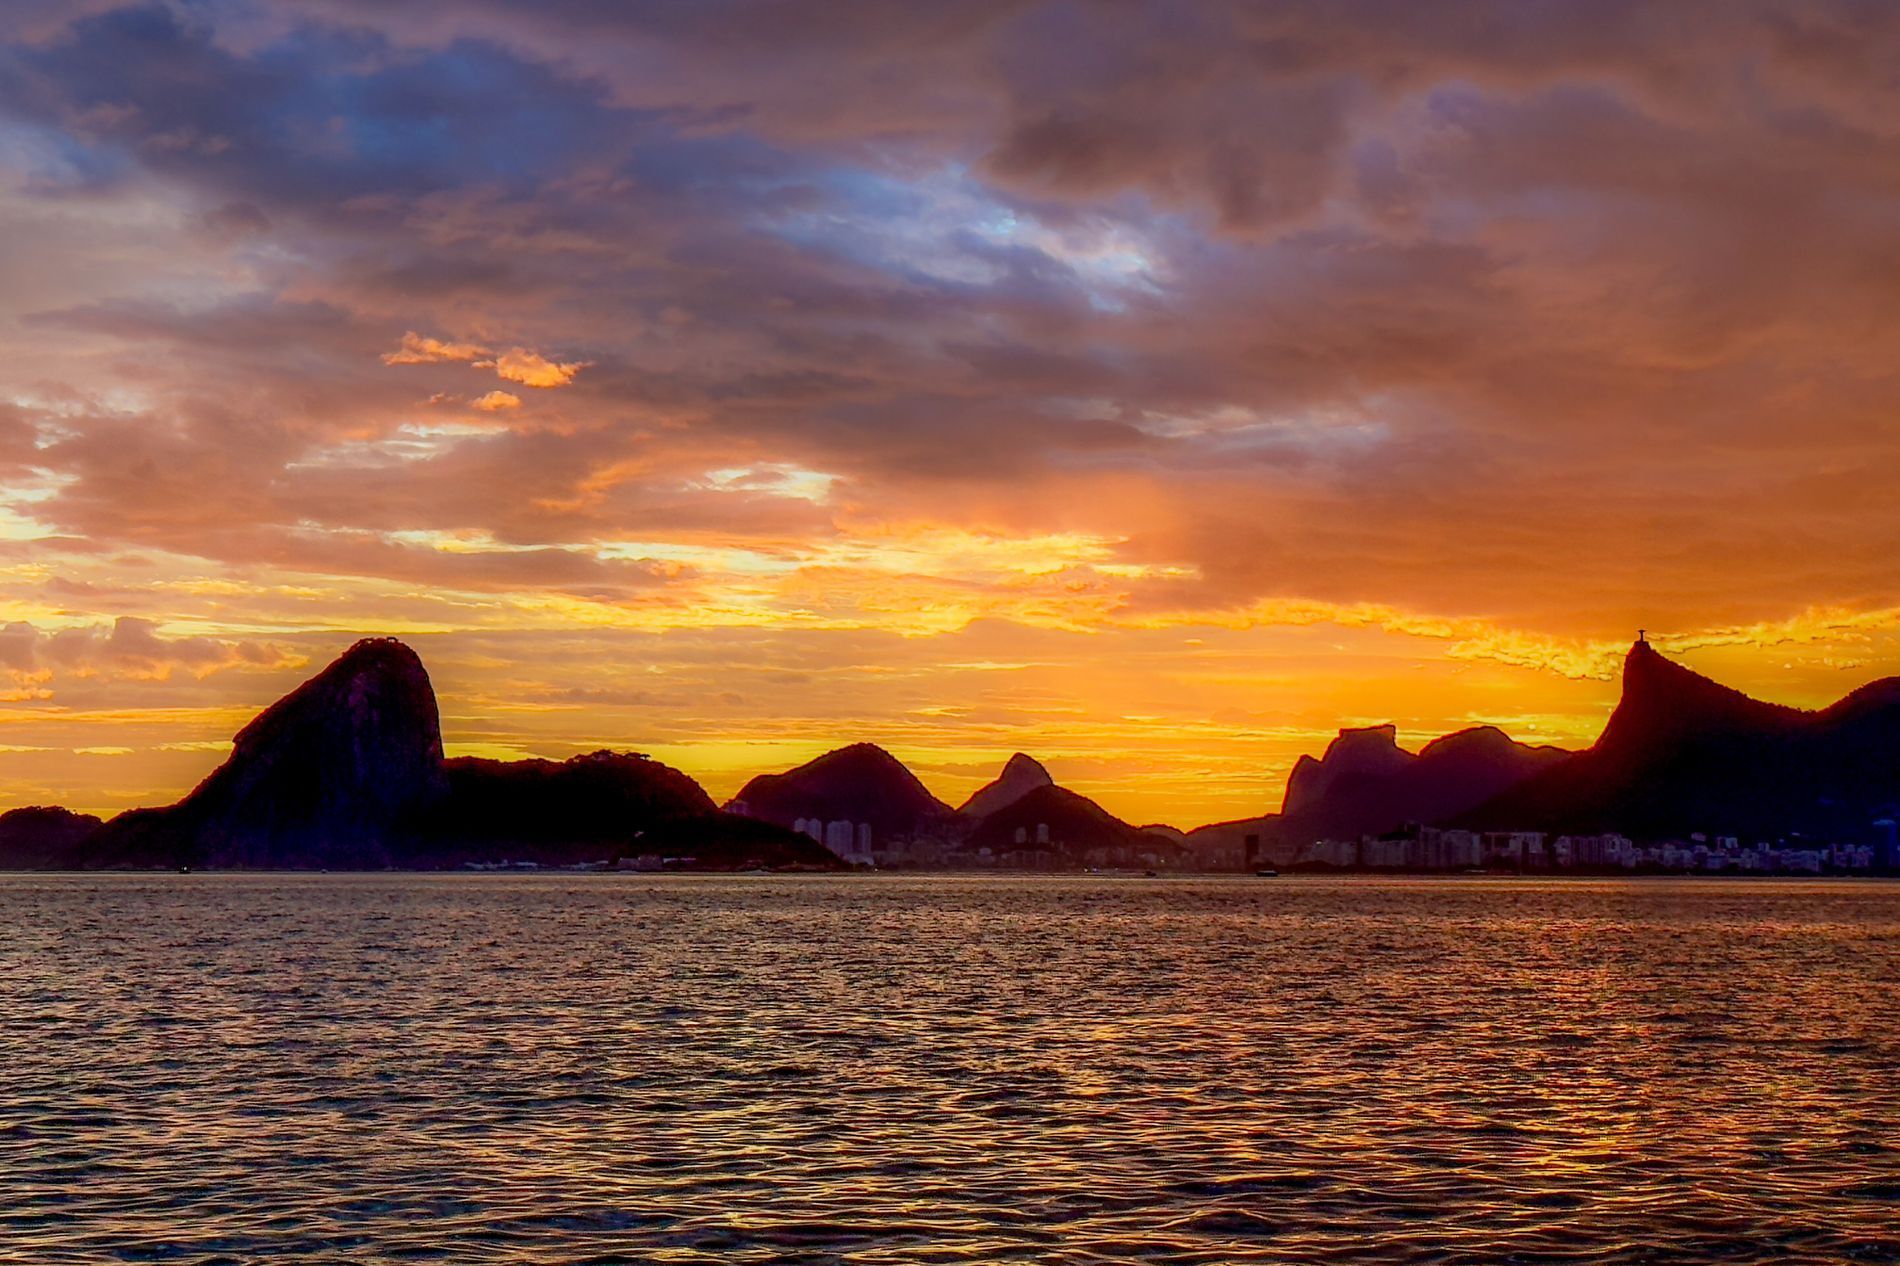
Sunset over the Sea
The picture shows a sunset over a sea. In the background, towering mountains meet the sky. A small town is visible at the foot of the mountains. On one of the peaks, there is a small statue, while another peak has some trees, and another features animals.
Extreme long shot, the picture captures a sunset over the sea, with towering mountains in the background. The warm golden light contrasts beautifully with the shades of blue and gray in the water, mountains, and sky, creating a dramatic atmosphere. At the mountain’s foot, a small town is visible, while a statue and trees appear on different peaks, adding a unique visual charm. The overall mood is calm and reflective.
Labels: Nature, Outdoors, Sky, Sunset, Sunrise, Scenery, Sunlight, Sea, Water, Landscape, Cloud, Beach, Coast, Shoreline, Horizon, Land, Mountain, Mountain Range, Cumulus, Weather, Lake, Silhouette, Promontory, Panoramic, Statue, trees, animal, Buildings
Camera: Apple iPhone 16 Pro Max
Lens: iPhone 16 Pro Max back triple camera 6.765mm f/1.78
Aperture: F1.7799999713881
Exposure: 1/523 sec
ISO: 100
Focal length: 6.764999866